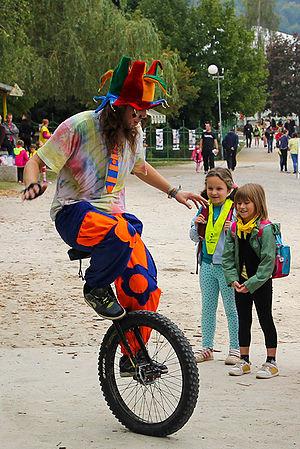
Le monocycle est un véhicule qui touche le sol avec une seule roue. Le modèle le plus courant se compose d'un pédalier, sans chaîne et dont les manivelles directement fixées sur l'axe de la roue, et d'une selle, plus longue et plus étroite à l'avant qu'à l'arrière afin de permettre un meilleur maintien. Inventé dans les années 1850, sans doute à partir du grand-bi, son utilisation difficile l'a associé au monde du cirque. Aujourd'hui, il s'est quelque peu démocratisé et est devenu un loisir à travers de nouveaux sports tels que le monocycle trial, aussi appelé tout-terrain, le monocycle street, qui tente des figures techniques. Des sports collectifs sont aussi pratiqués, comme le mono-basket ou le hockey sur monocycle. Les monocyclistes se retrouvent lors de compétitions nationales et internationales, notamment aux UNICON organisés par la Fédération internationale de monocycle.